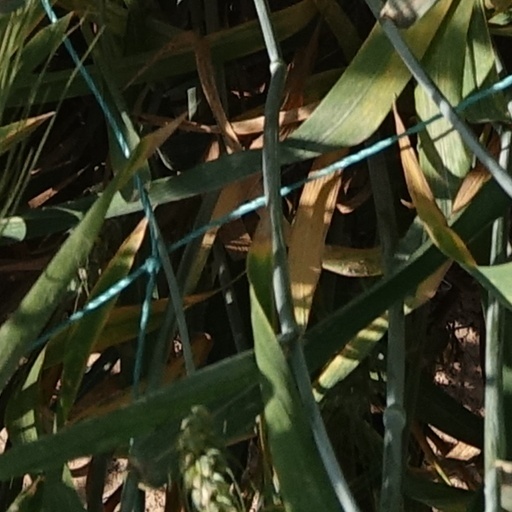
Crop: wheat